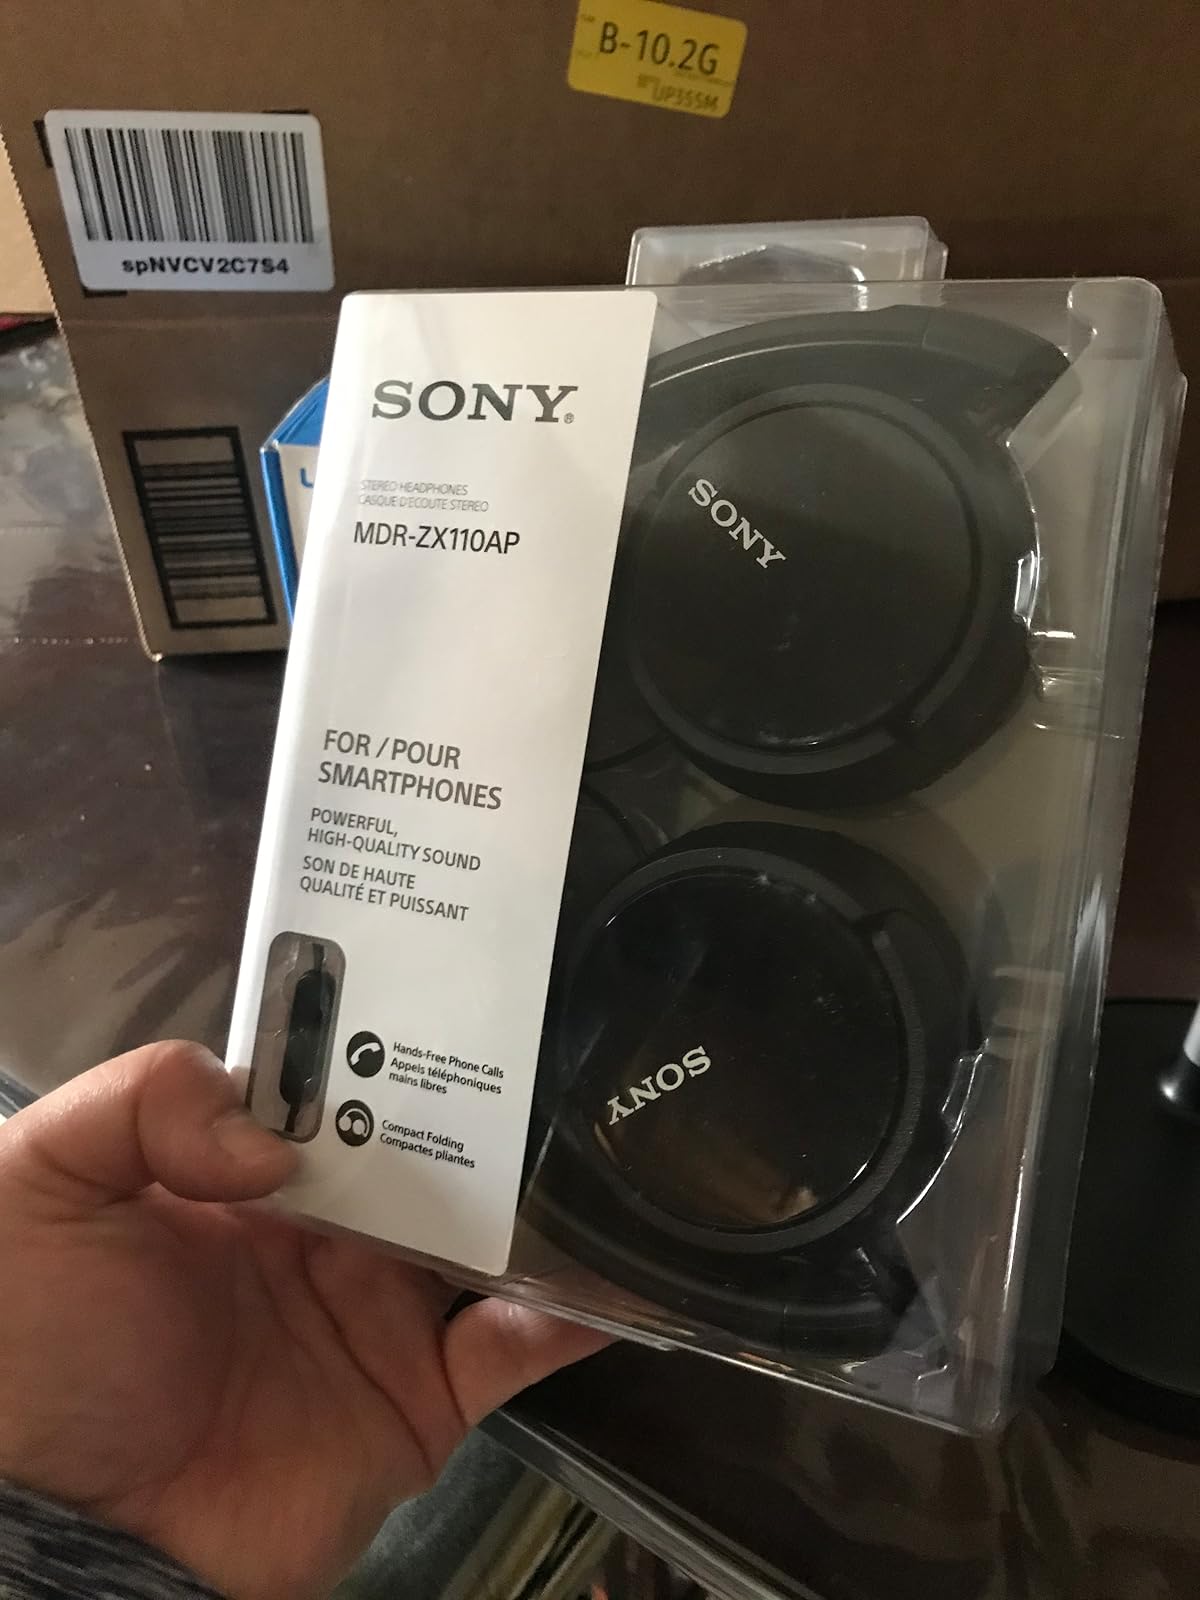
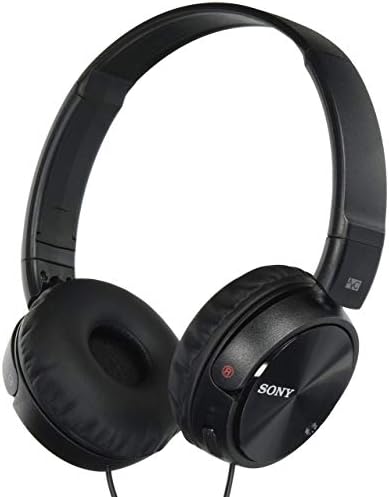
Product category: headphones
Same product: no